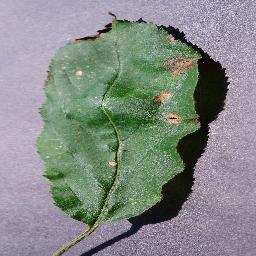
Label: Apple___Black_rot